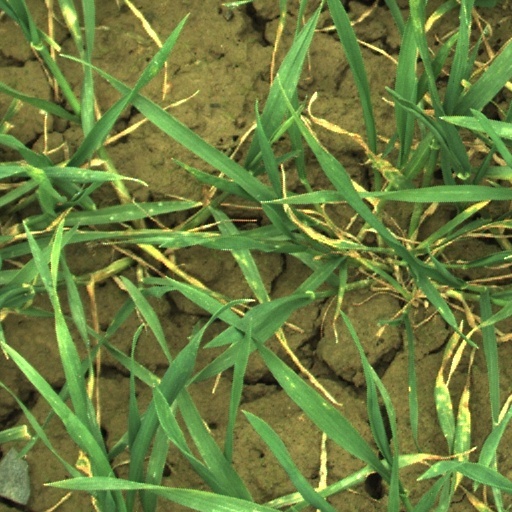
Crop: wheat